Rennweg (Zurich)

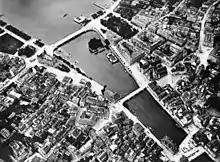
Limmatquai and Quaianlagen in Zürich: Bellevueplatz and Bürkliplatz, Quaibrücke, Münsterbrücke and Münsterhof, and Rathausbrücke–Weinplatz, aerial photography by Eduard Spelterini in the probably mid-1890s.

Rennweg is a medieval main road and is today part of the inner-city pedestrian zone of Zürich, Switzerland. A "rennweg" was in the medieval German speaking territories a street where horses were moved. Once, it was one of the nodal points of road and public transportation. Today, as well as the Limmatquai, as well as Augustinergasse, it is a section of the southern extension of the "Seeuferanlage" promenades that were built between 1881 and 1887. "Rennweg" is one of the best known visitor attractions of the oldest area of the city of Zürich.